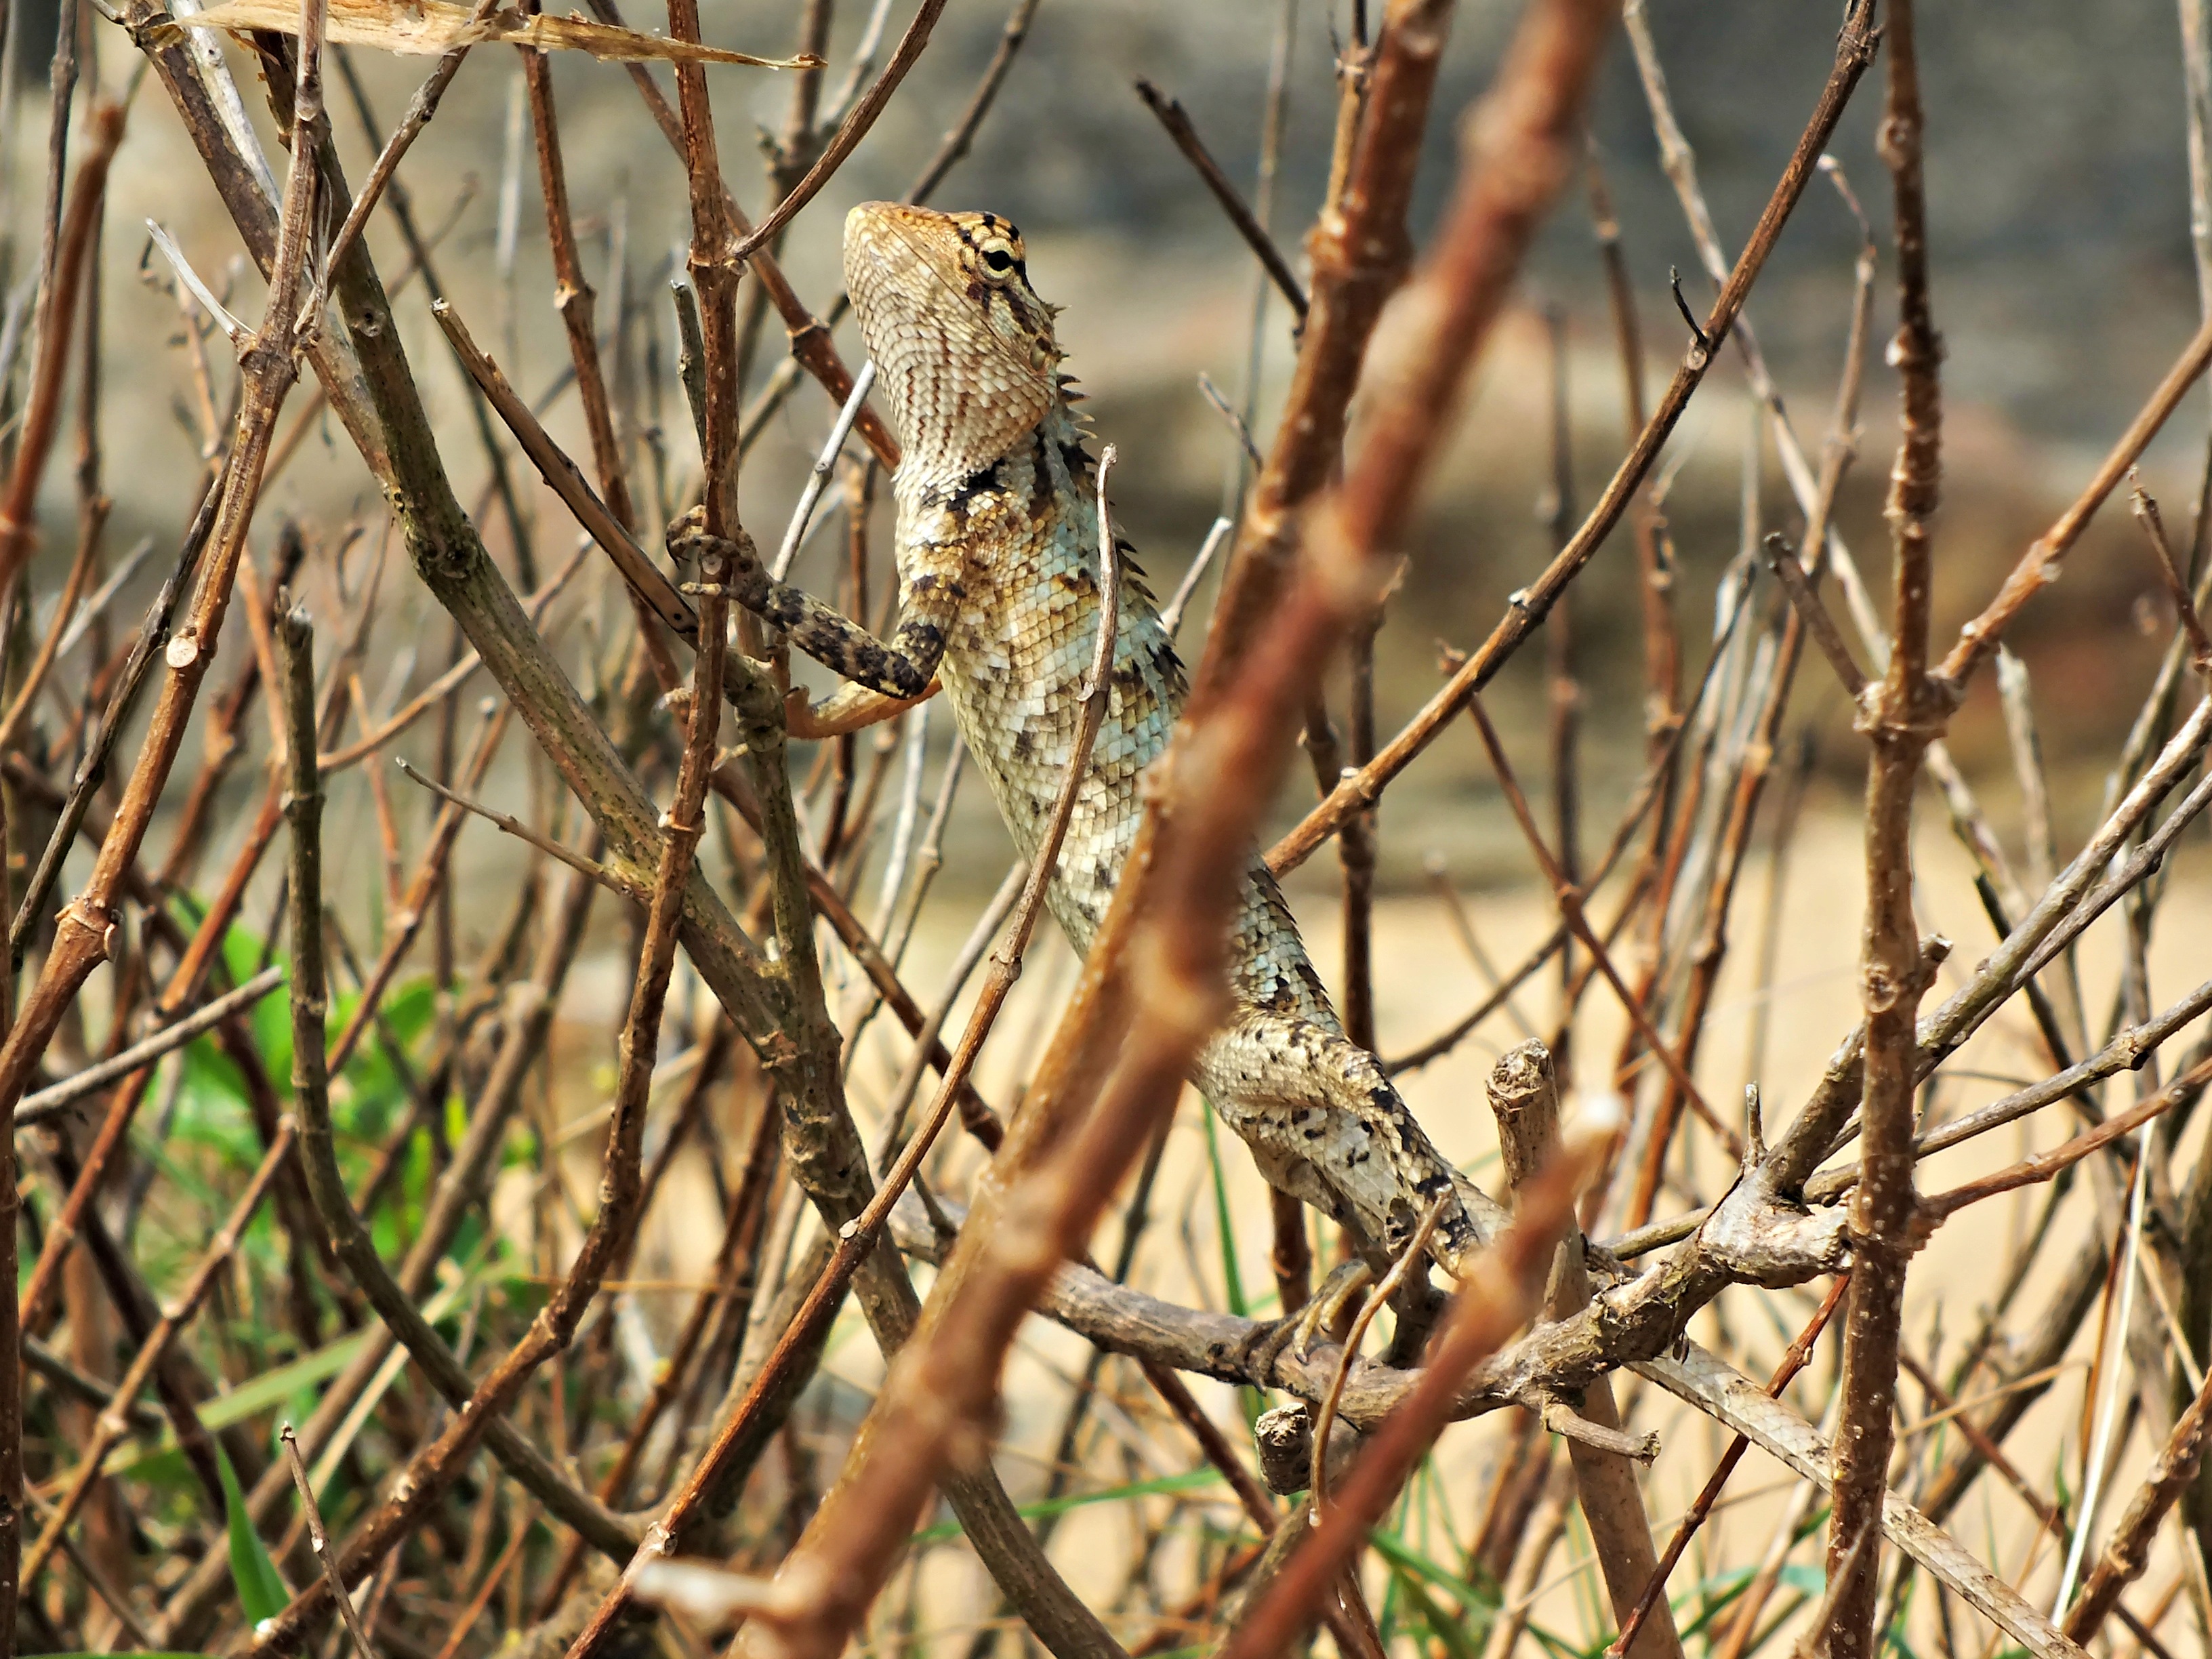
branch, bird, animal, wildlife, wild, natural, fauna, twig, vertebrate